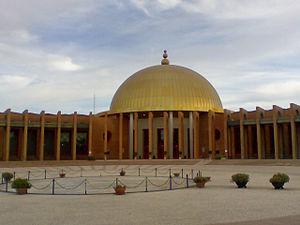
Este-Alcosa-Torreblanca est un des onze districts administratifs de la ville andalouse de Séville, en Espagne.
Séville est une ville du Sud de l’Espagne, capitale de la province de Séville et de la communauté autonome d’Andalousie.